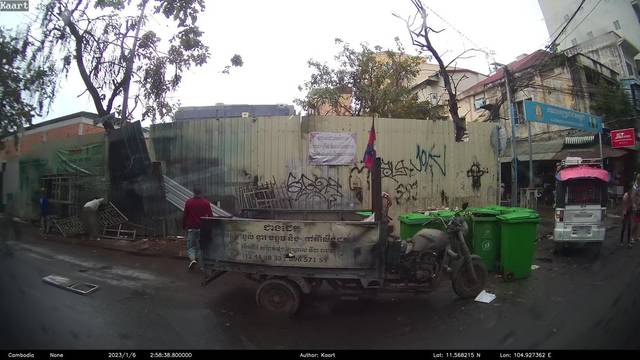
Region: Cambodia
Coordinates: 11.568, 104.927